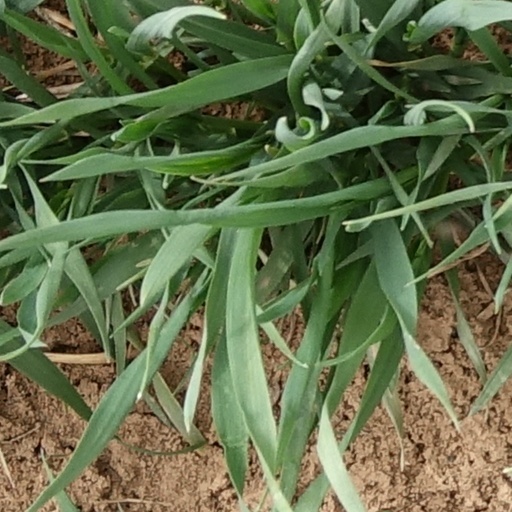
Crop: wheat